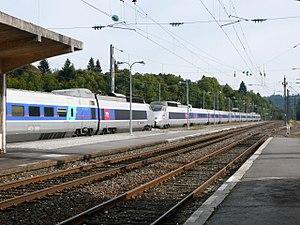
Vue direction Frasne, passage du TGV Paris-Berne/Lausanne
La gare d'Andelot est une gare ferroviaire française de la ligne de Dijon-Ville à Vallorbe, située, au lieu-dit La Gare, sur la commune d'Andelot-en-Montagne dans le département du Jura en région Bourgogne-Franche-Comté.
La ligne de Dijon à Vallorbe (frontière) est une ligne ferroviaire française électrifiée à écartement standard des régions Bourgogne et Franche-Comté. Elle constitue la ligne 850 000 du réseau ferré national. Longue d'environ cent-cinquante kilomètres, cette ligne peut se décomposer en deux sections de ligne. La section de Dijon-Ville à Dole-Ville est longue d'environ quarante-cinq kilomètres, tandis que la section de Dole à Vallorbe est longue d'environ une centaine de kilomètres.